Utterance

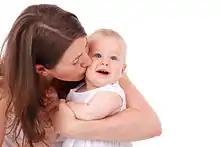
A mother kissing her baby daughter

The development of utterances in children is facilitated by parents, adults, or any other guardian the child has growing up. Studies have indicated that this development is affected by the parent, adult, or guardian's socioeconomic status (SES). It has been shown that children whose parents received more education and have higher SES have larger vocabularies and learn new words more quickly during early childhood while children with less educated parents and lower SES have a smaller vocabulary and a slower growth in their vocabulary skills (Arriaga, Fenson, Cronan & Pethick, 1998; Hart & Risley, 1995; Hoff, Laursen & Tardif, 2002; Hoff-Ginsberg, 1991; Lawrence & Shipley, 1996; Ninio, 1980). This correlation is due to the fact that more educated parents use more lexises when speaking to their children as opposed to parents who are less educated (Hart & Risley, 1995; Hoff, 2003 a; Huttenlocher, Vasilyeva, Waterfall, Vevea & Hedges, in press). Hoff's 2003 analysis supports this correlation and shows that the mean length of utterance and vocabulary of mothers who talk to their children is related to their SES status and thus child vocabulary development. For instance, high-SES mothers use longer utterances and a wider variety of words when talking to their children. These mothers also spend more time talking to their children while low-SES mothers use shorter utterances and a smaller vocabulary. As a result, children with parents who are more educated have larger vocabularies (Hoff, 2003).